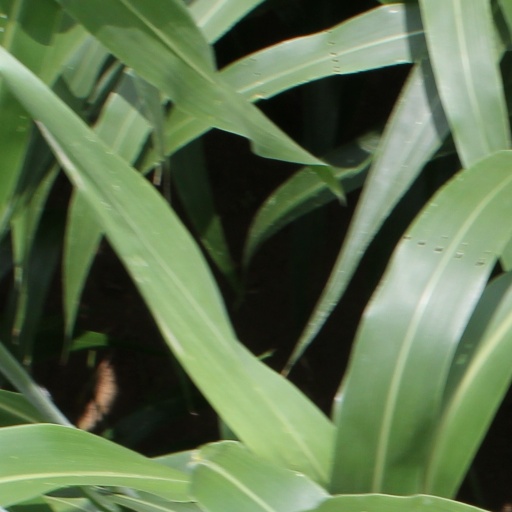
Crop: sorghum